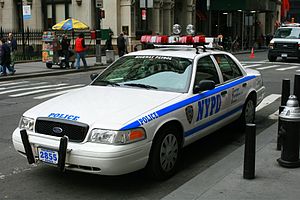
New York City Police Department
NYPD politibil
New York City Police Department er politistyrken i New York City, USA. Styrken blev etableret i 1845 med Scotland Yard i Storbritannien som forbillede. Politistyrken har ansvaret for New Yorks fem Boroughs.